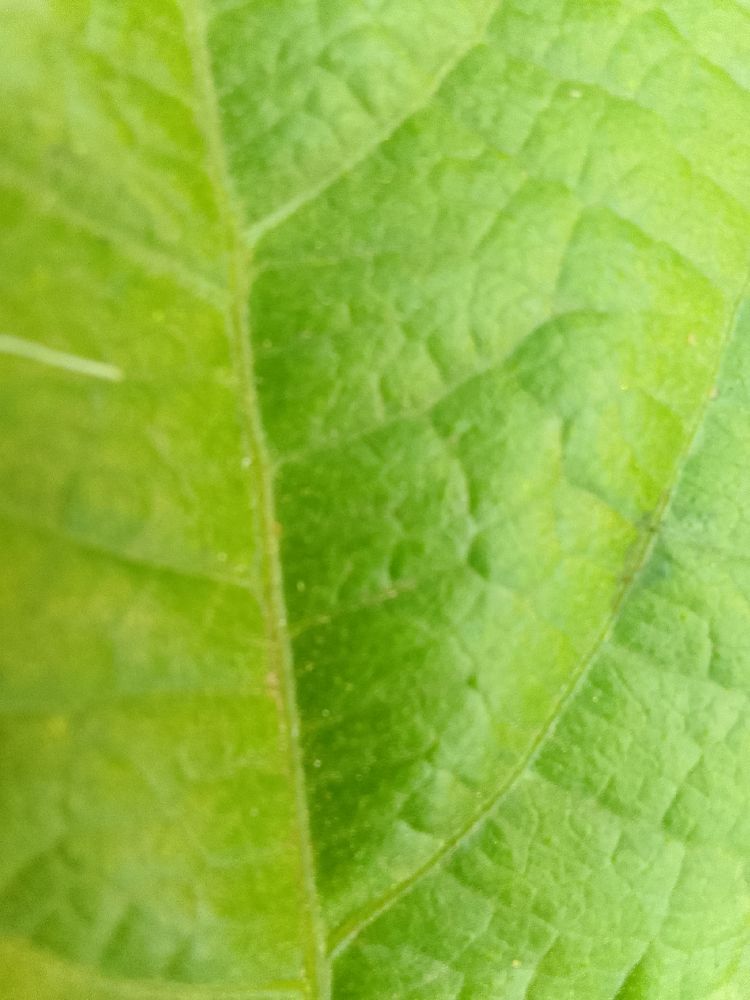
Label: healthy